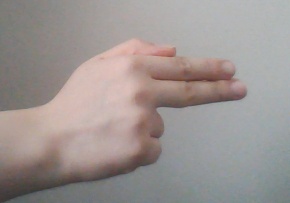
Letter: ghain